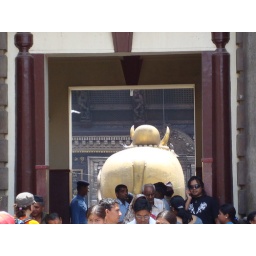
Back of the golden bull which is facing a wall of gold and silver at the Hindu temple in Kathmandu